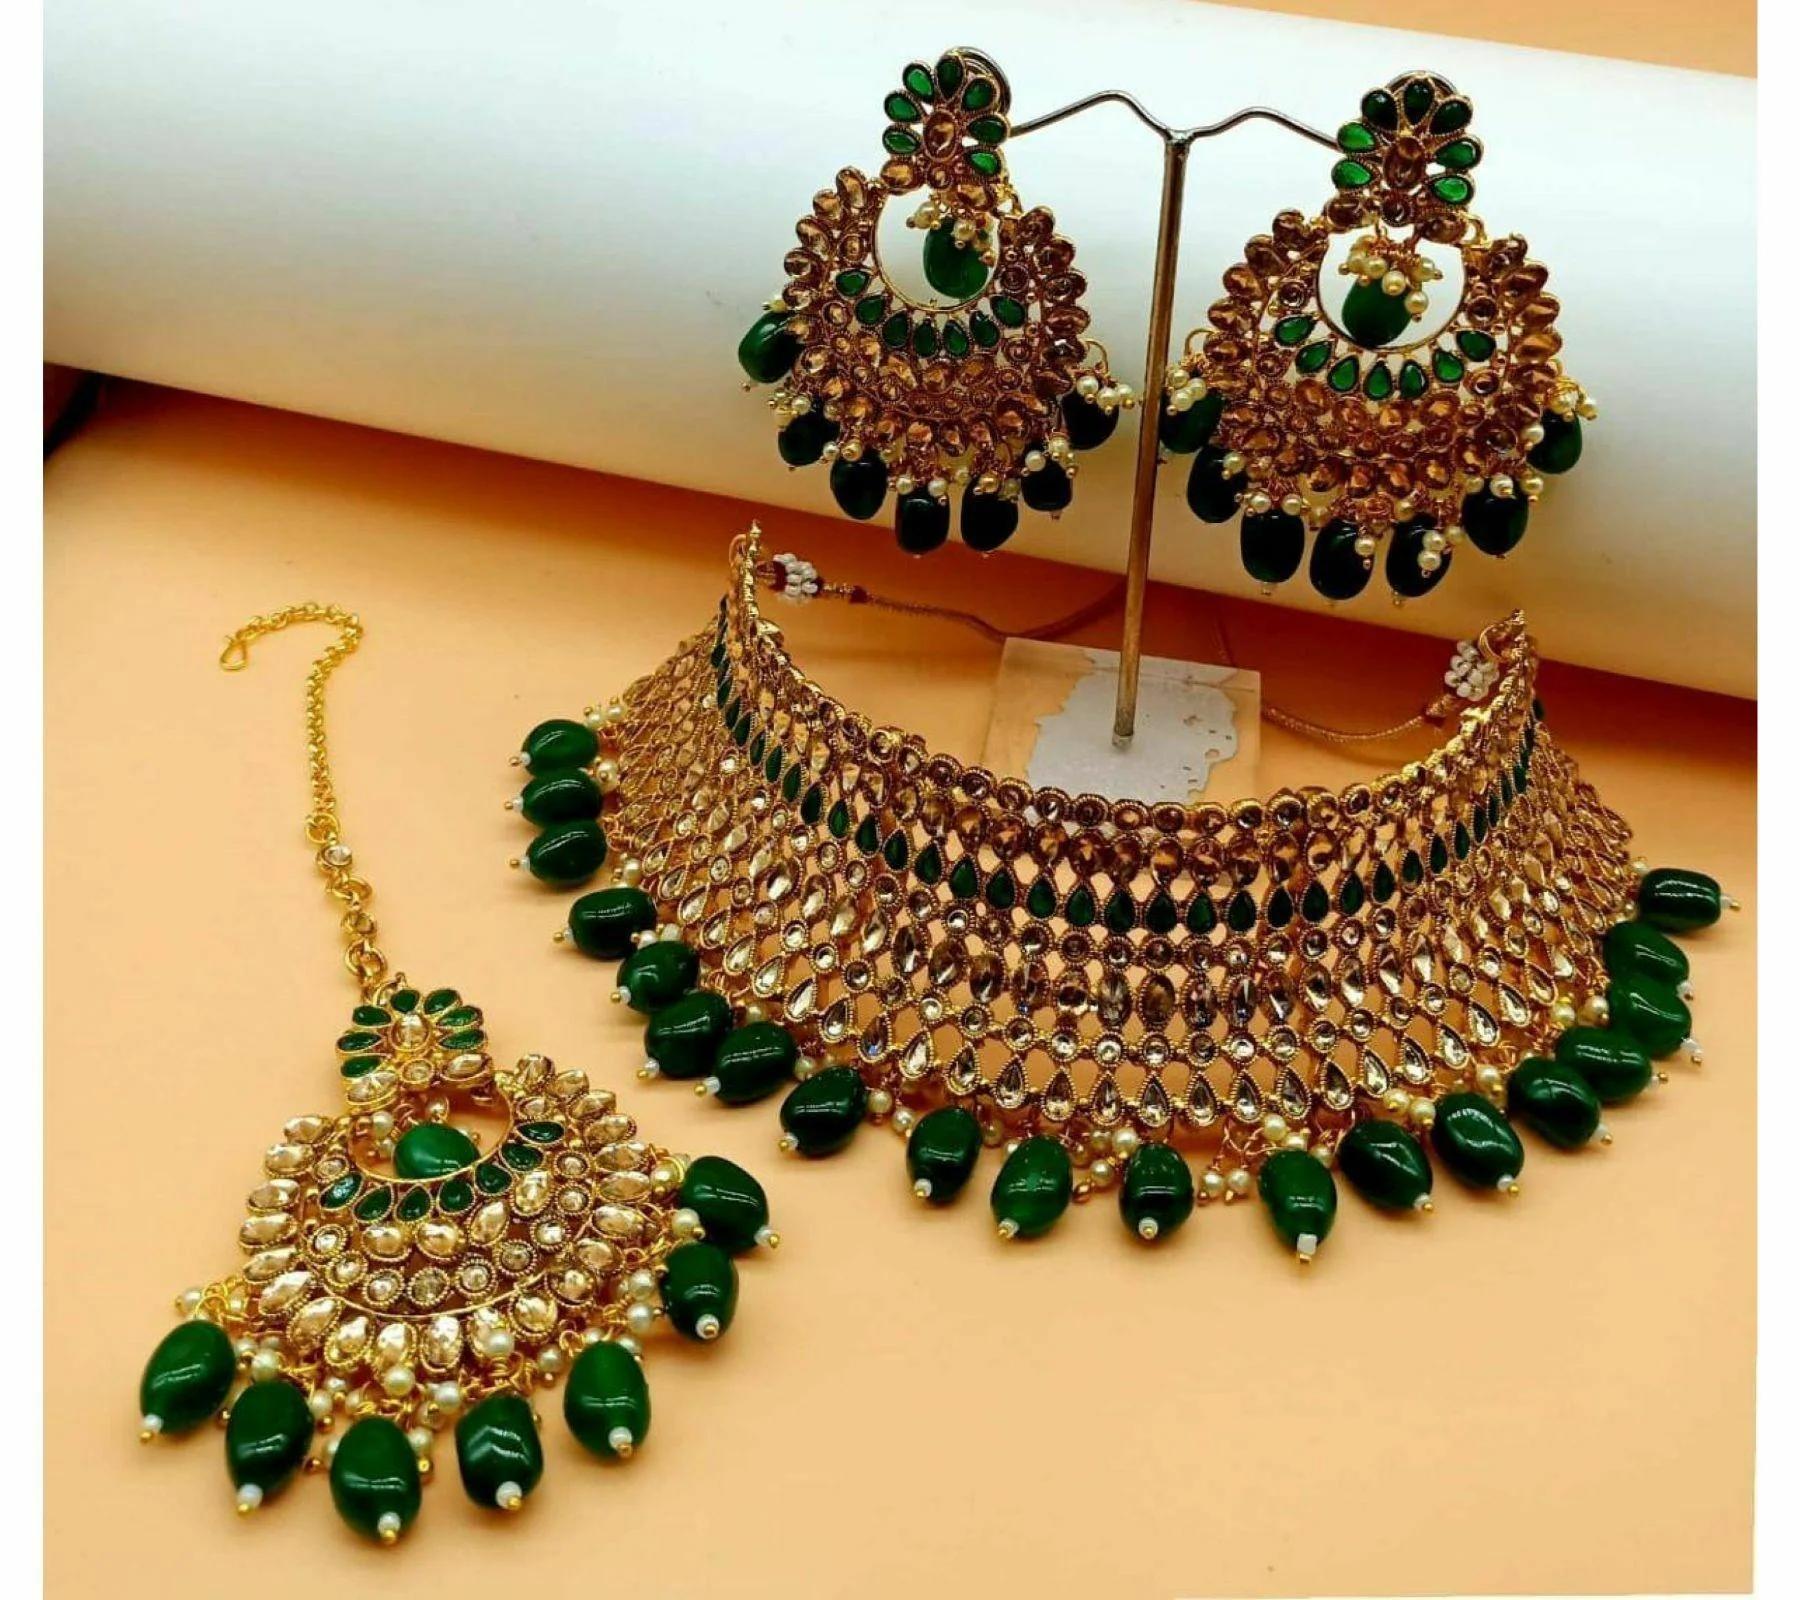
 Gyaan Jewels Handmade Shop Global Gold Plated Alloy Necklace, Earring and Maang Tikka Set Green (Women) Free Size
Type: Necklaces
Brand: Gyaan Jewels
Price: Rs. 499
 Gyaan Jewels Handmade Shop Global Gold Plated Alloy Necklace, Earring and Maang Tikka Set Green (Women)
Features: These are very easy to use being lightweight and has a design which makes it very comfortable,Superior quality and skin friendly,Made from premium quality material this product assures to remain in its original glory even after years of usage,Perfect gift ideal valentine, birthday, anniversary gift your loved ones
Included: Necklace, Earring & Maang Tikka Set